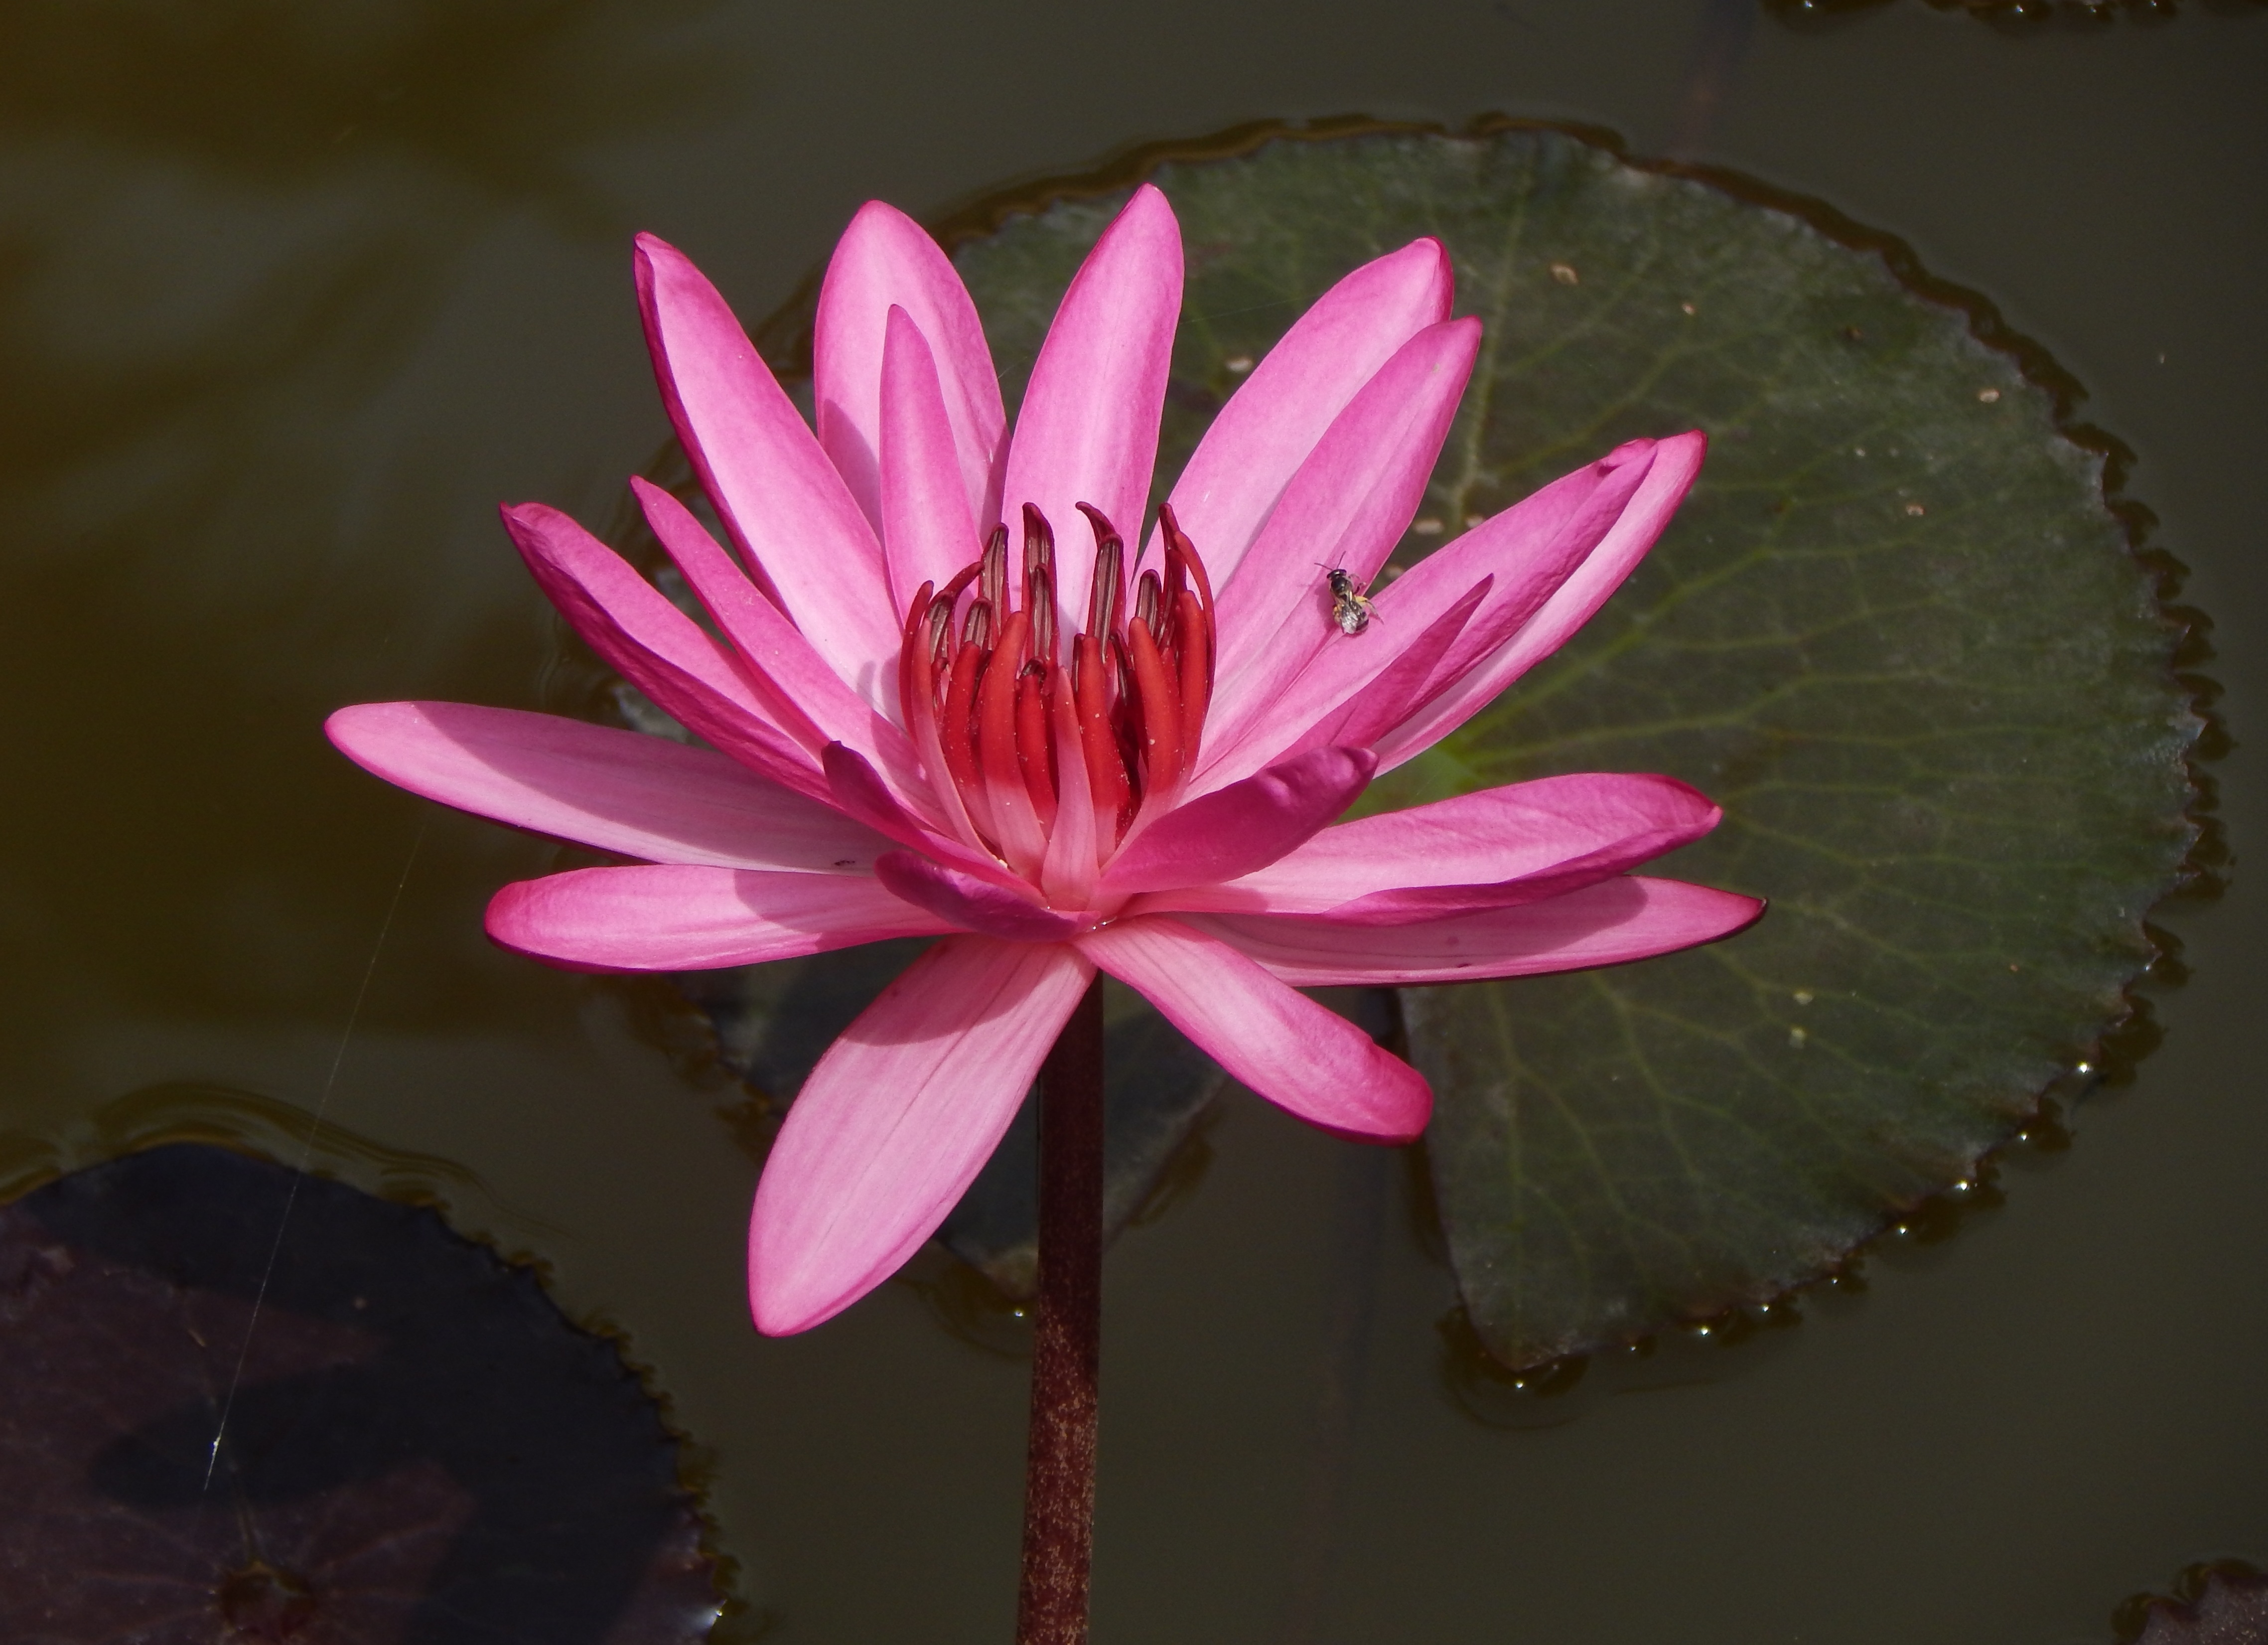
water, nature, outdoor, blossom, plant, leaf, flower, petal, bloom, pond, red, botany, blooming, aquatic, garden, pink, sacred lotus, aquatic plant, dharwad, flora, water lily, nymphaeaceae, lotus, india, lily, floristry, waterlily, macro photography, flowering plant, red water lily, lal shapla, lal kamal, raktakamal, nilofar, nymphaea rubra, nymphaea rosea, leuconymphaea rubra, nymphaea magnifica, land plant, lotus family